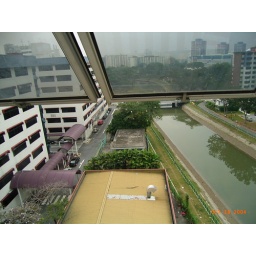
Scenery near Kallang river from the window of 8th floor of CHIN HENG Garments